Crawford Auto-Aviation Museum

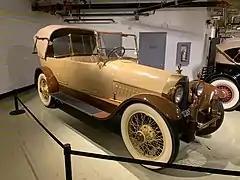
1916 Owen Magnetic

The Crawford Auto-Aviation Museum is a transportation museum in Cleveland, Ohio, United States. It is part of the Western Reserve Historical Society's Cleveland History Center in University Circle, and its collection includes about 170 cars. It was founded by Frederick C. Crawford of TRW, and opened in 1965.